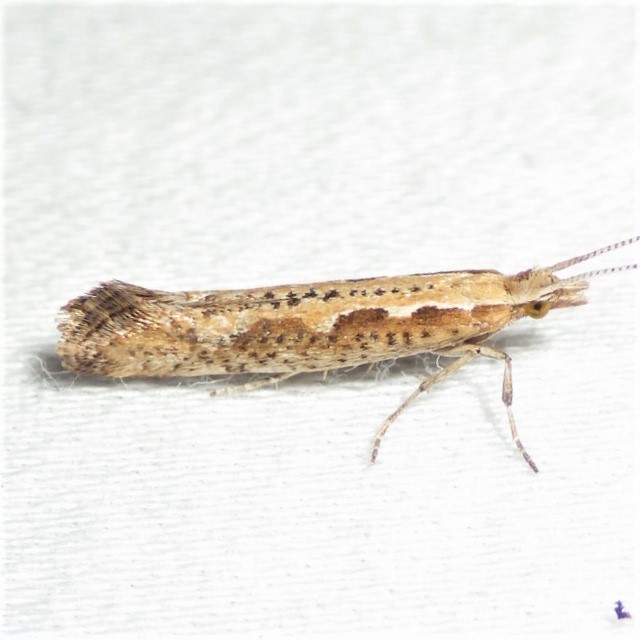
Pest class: diamondback_moth